Rich man and Lazarus

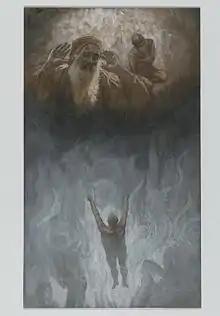
A depiction of the rich man in torment by James Tissot

John Lightfoot (1602–1675) treated the parable as a parody of Pharisee belief concerning the Bosom of Abraham, and from the connection of Abraham saying the rich man's family would not believe even if the parable Lazarus was raised, to the priests' failure to believe in the resurrection of Christ: